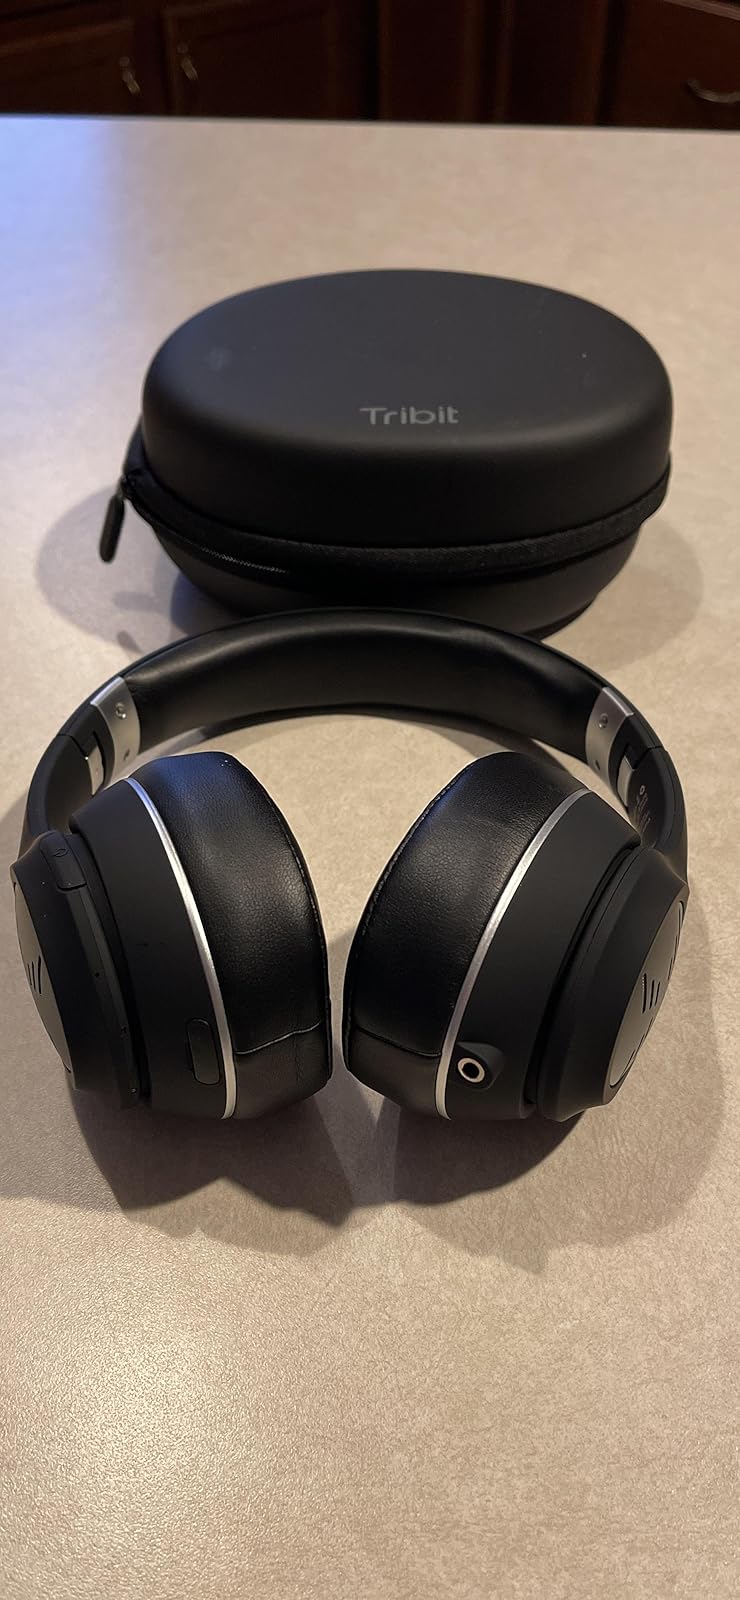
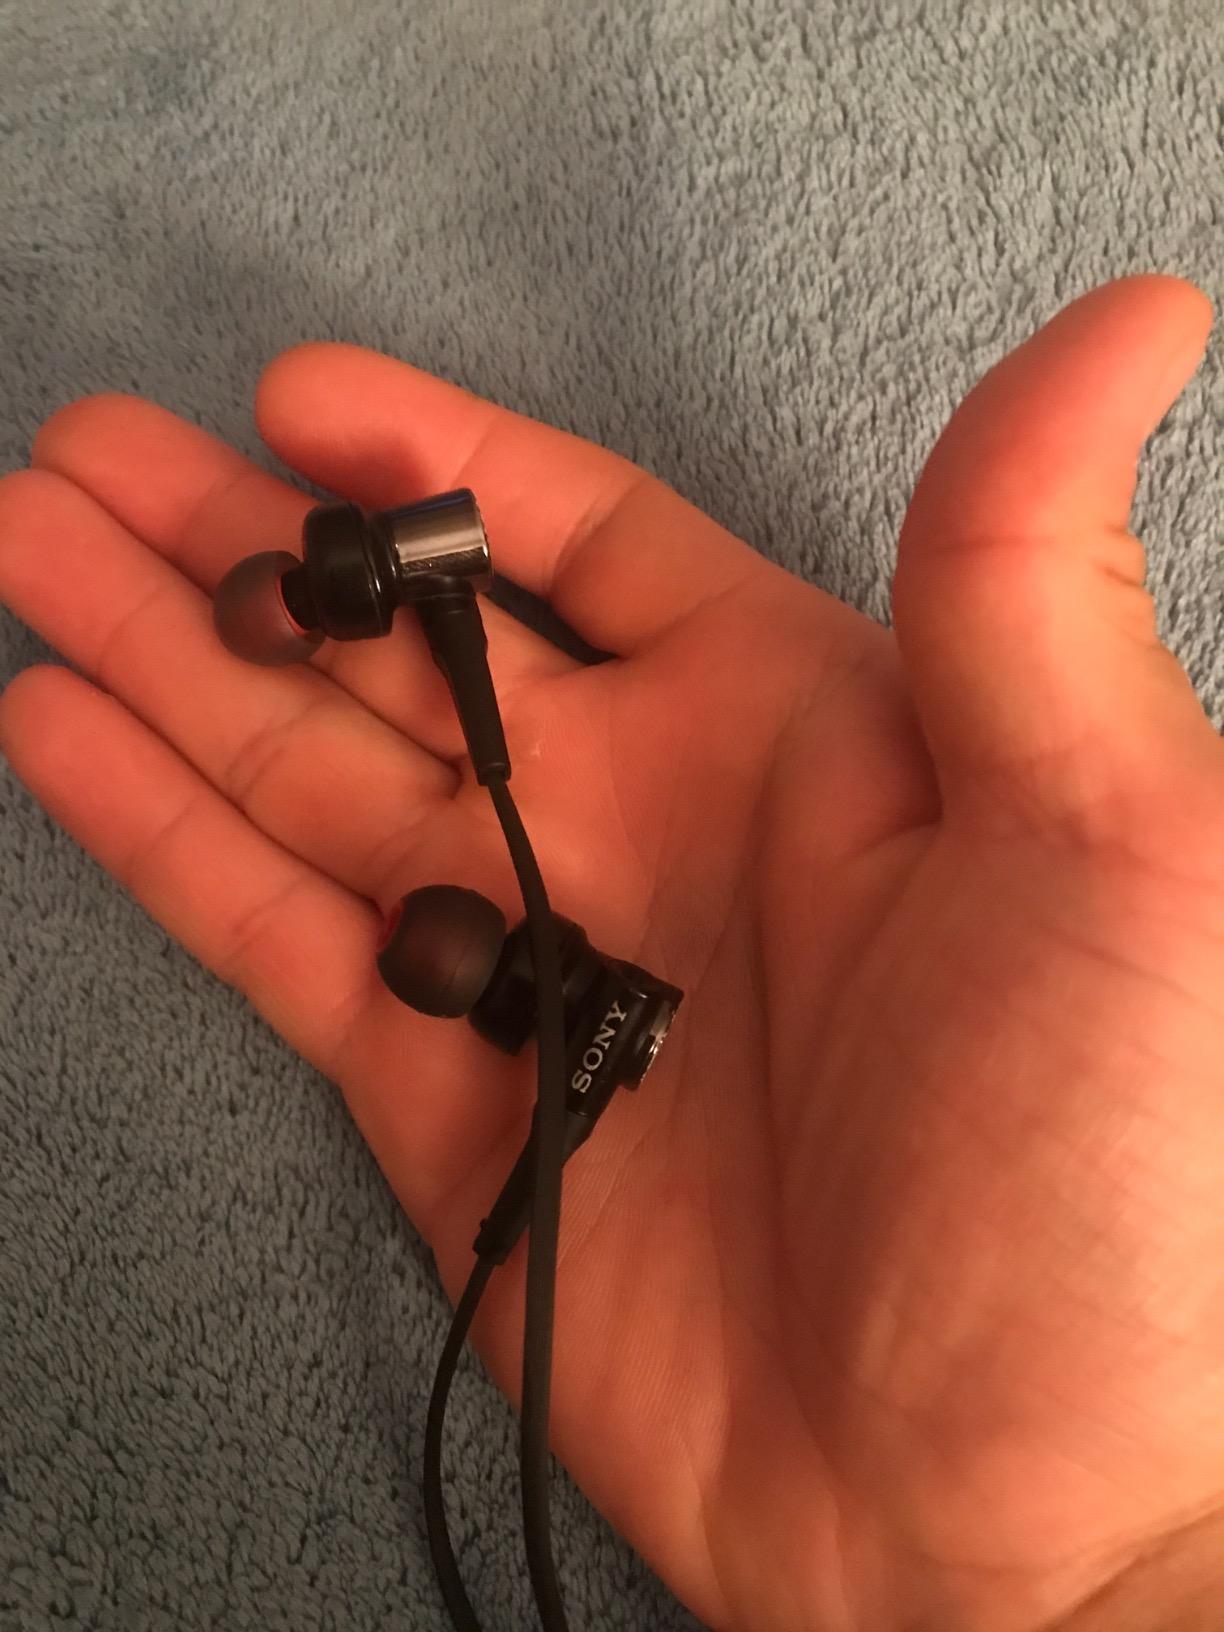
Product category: headphones
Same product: no